Phyllis Lamphere

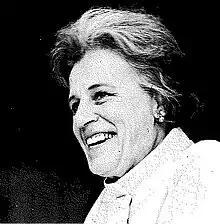

Phyllis Lee Hagmoe Lamphere (February 9, 1922 – November 13, 2018) was an American politician and civic activist. She was a longtime member of the Seattle City Council and was the first woman to lead the National League of Cities.